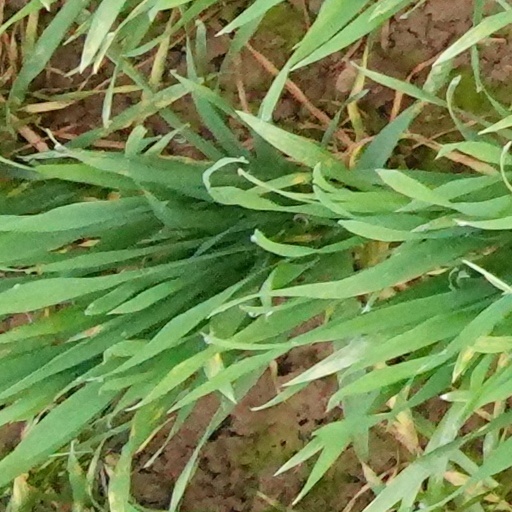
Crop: wheat